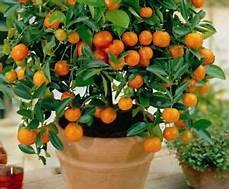
Label: mandarine